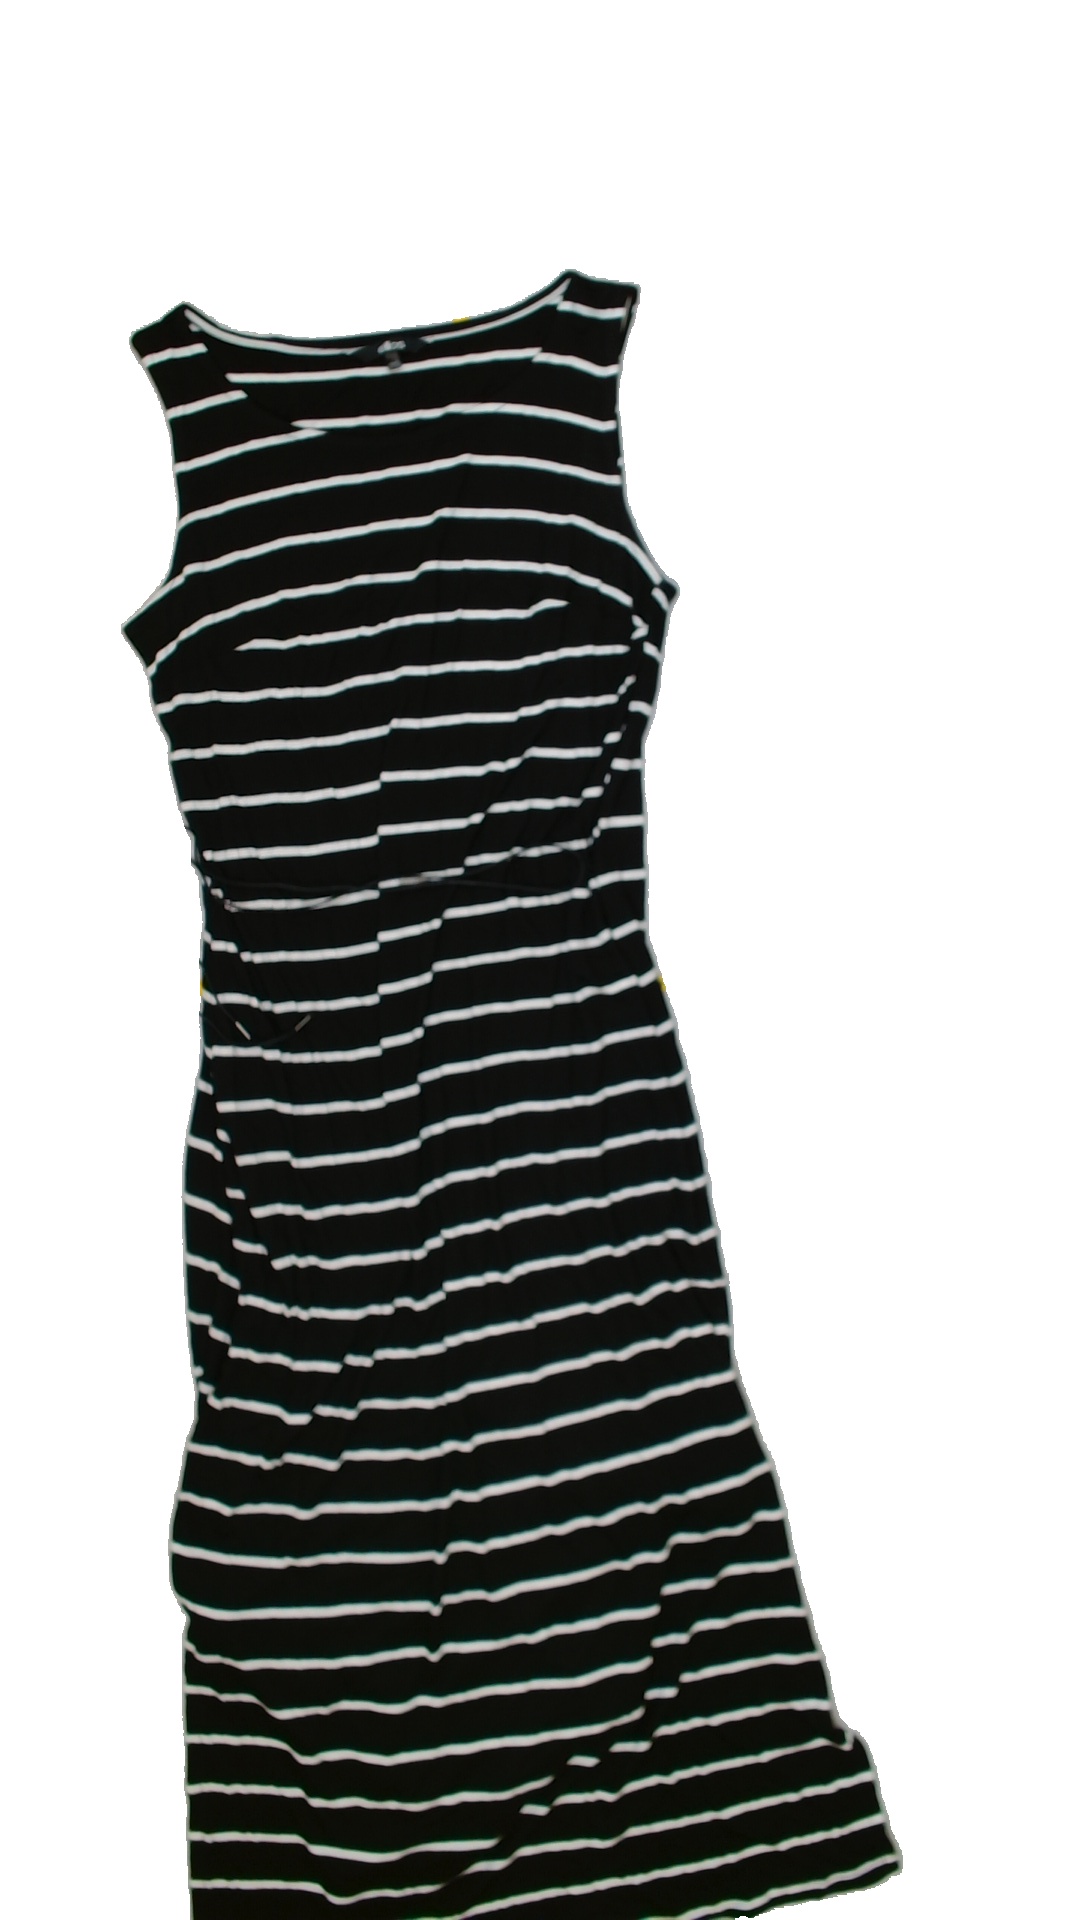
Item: Dress (Ladies)
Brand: Ellos
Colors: Black, White
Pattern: Striped
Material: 100%viscose
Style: No trend
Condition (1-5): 5
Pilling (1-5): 5
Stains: No
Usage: Reuse
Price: <50